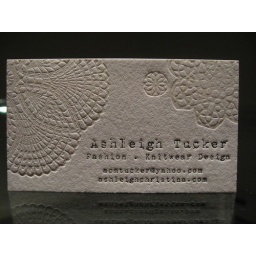
Designed by Ashleigh, Letterpress printed by Dolce Press on 110lb cotton paper with clear and black ink